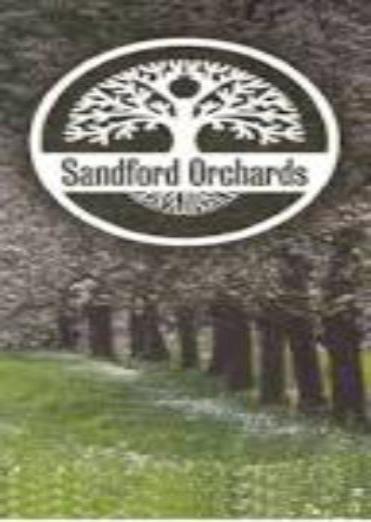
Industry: Food